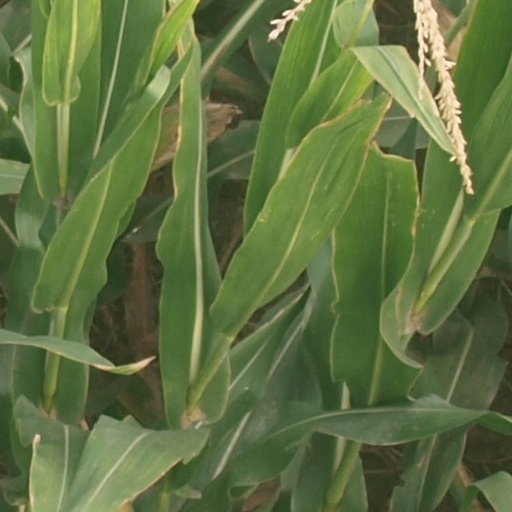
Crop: maize; corn